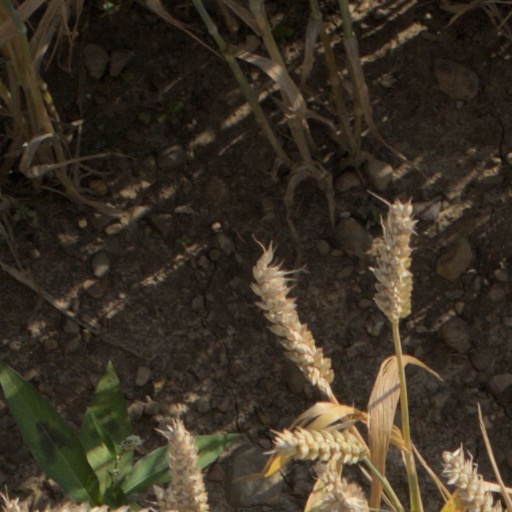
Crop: wheat